Jerusalem in Christianity

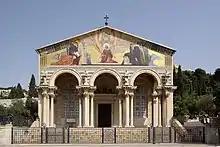
The Basilica of the Agony near the Mount of Olives

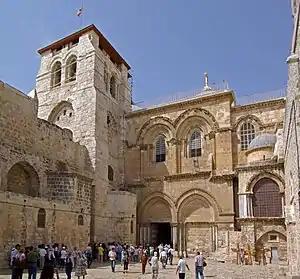
Main entrance to the Church of the Holy Sepulchre

The exclusion of Jews from the new city of Aelia Capitolina meant that gentile bishops were appointed under the authority of the Metropolitans of Caesarea and, ultimately, the Patriarchs of Antioch.